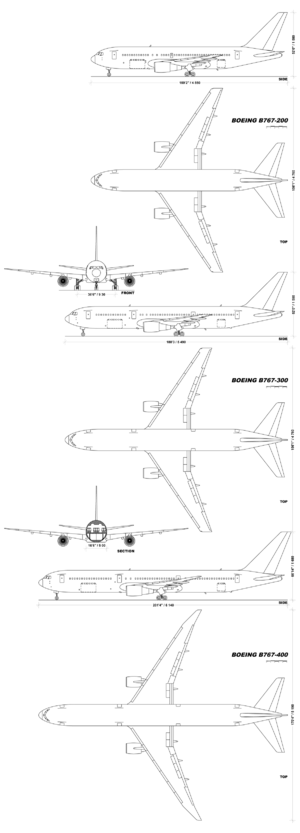
Planche de géométrie descriptive pour les Boeing 767 -200, -300, -400. Côté, dessus, face, coupe. Recherche originale. Dessiné à partir des informations des dimensions et de photos hautes définitions.